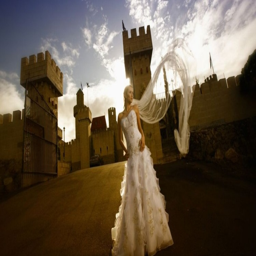
weddings are just one of the things tourist attraction is used for .